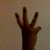
The image shows a hand gesture representing the number 6 in Indian Sign Language.